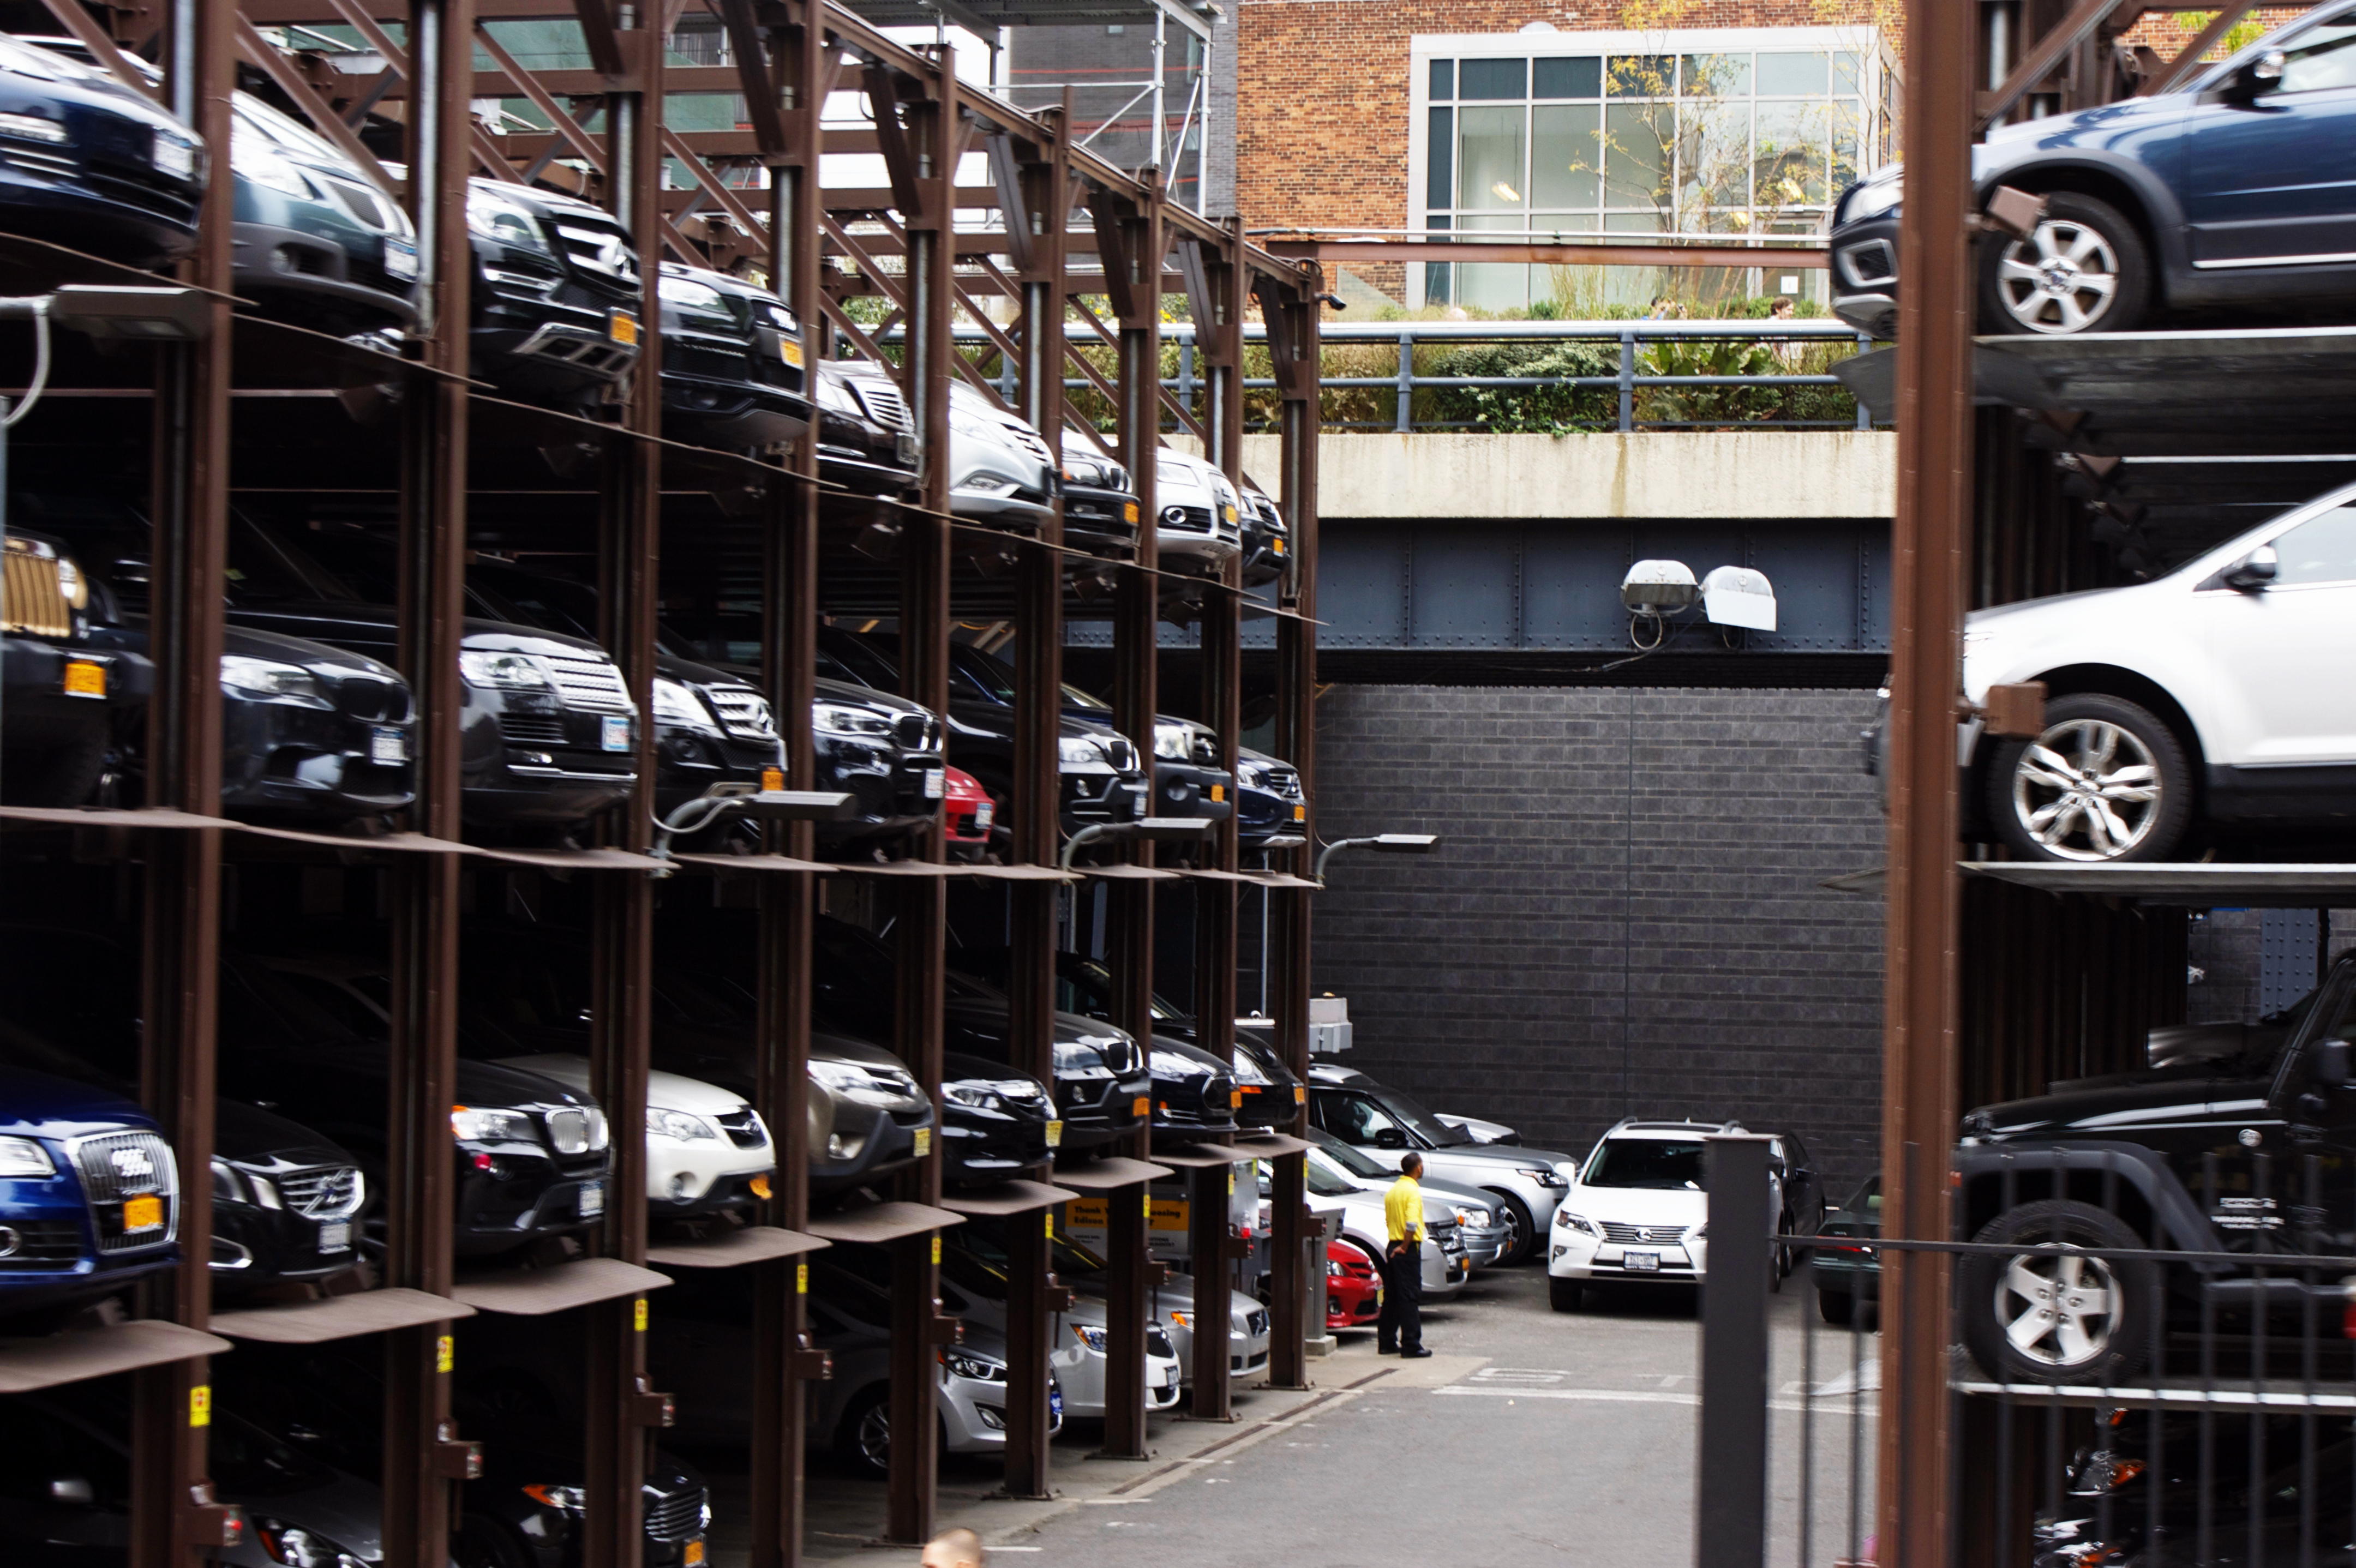
man, car, parking, city, transport, line, high, vehicle, nyc, park, usa, america, rack, stack, public transport, west, cars, new, york, side, pack, urban area